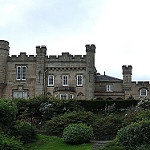
Scene: Outdoor